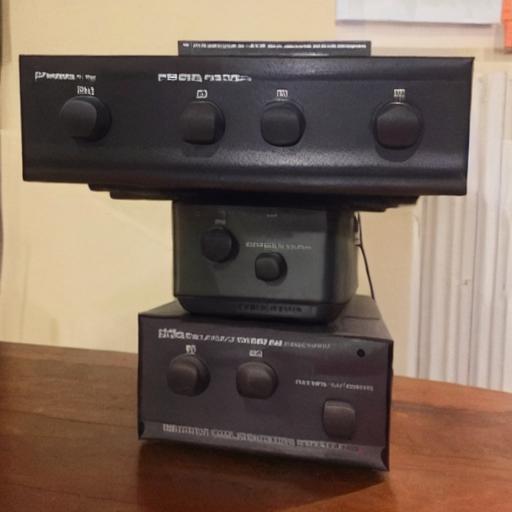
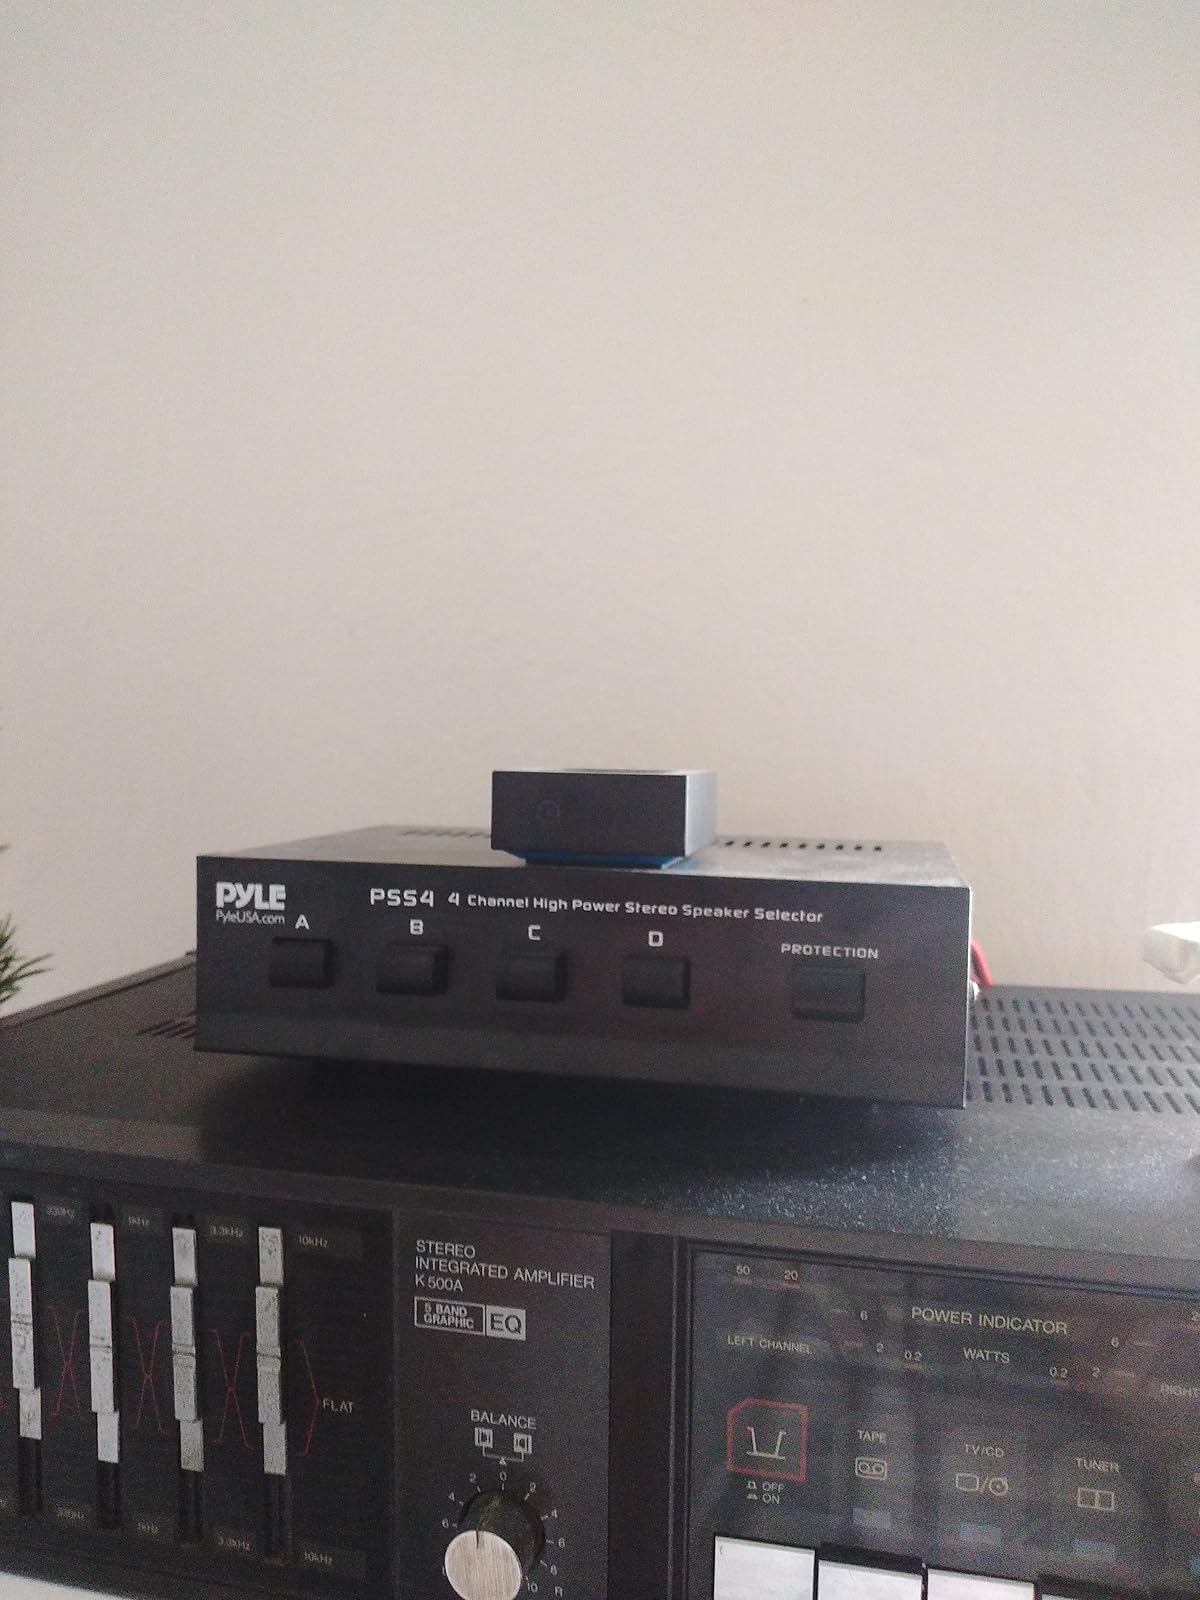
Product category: speaker
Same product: no